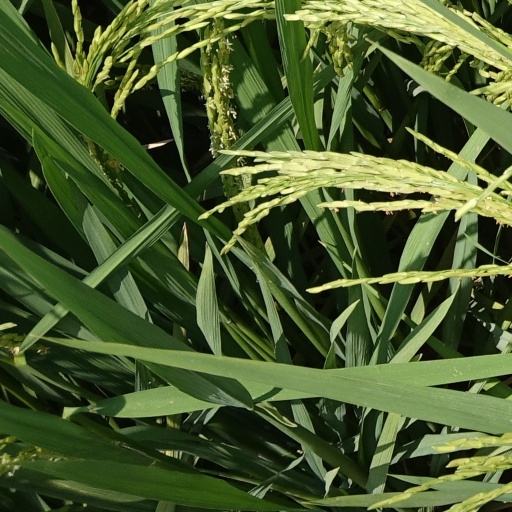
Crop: rice